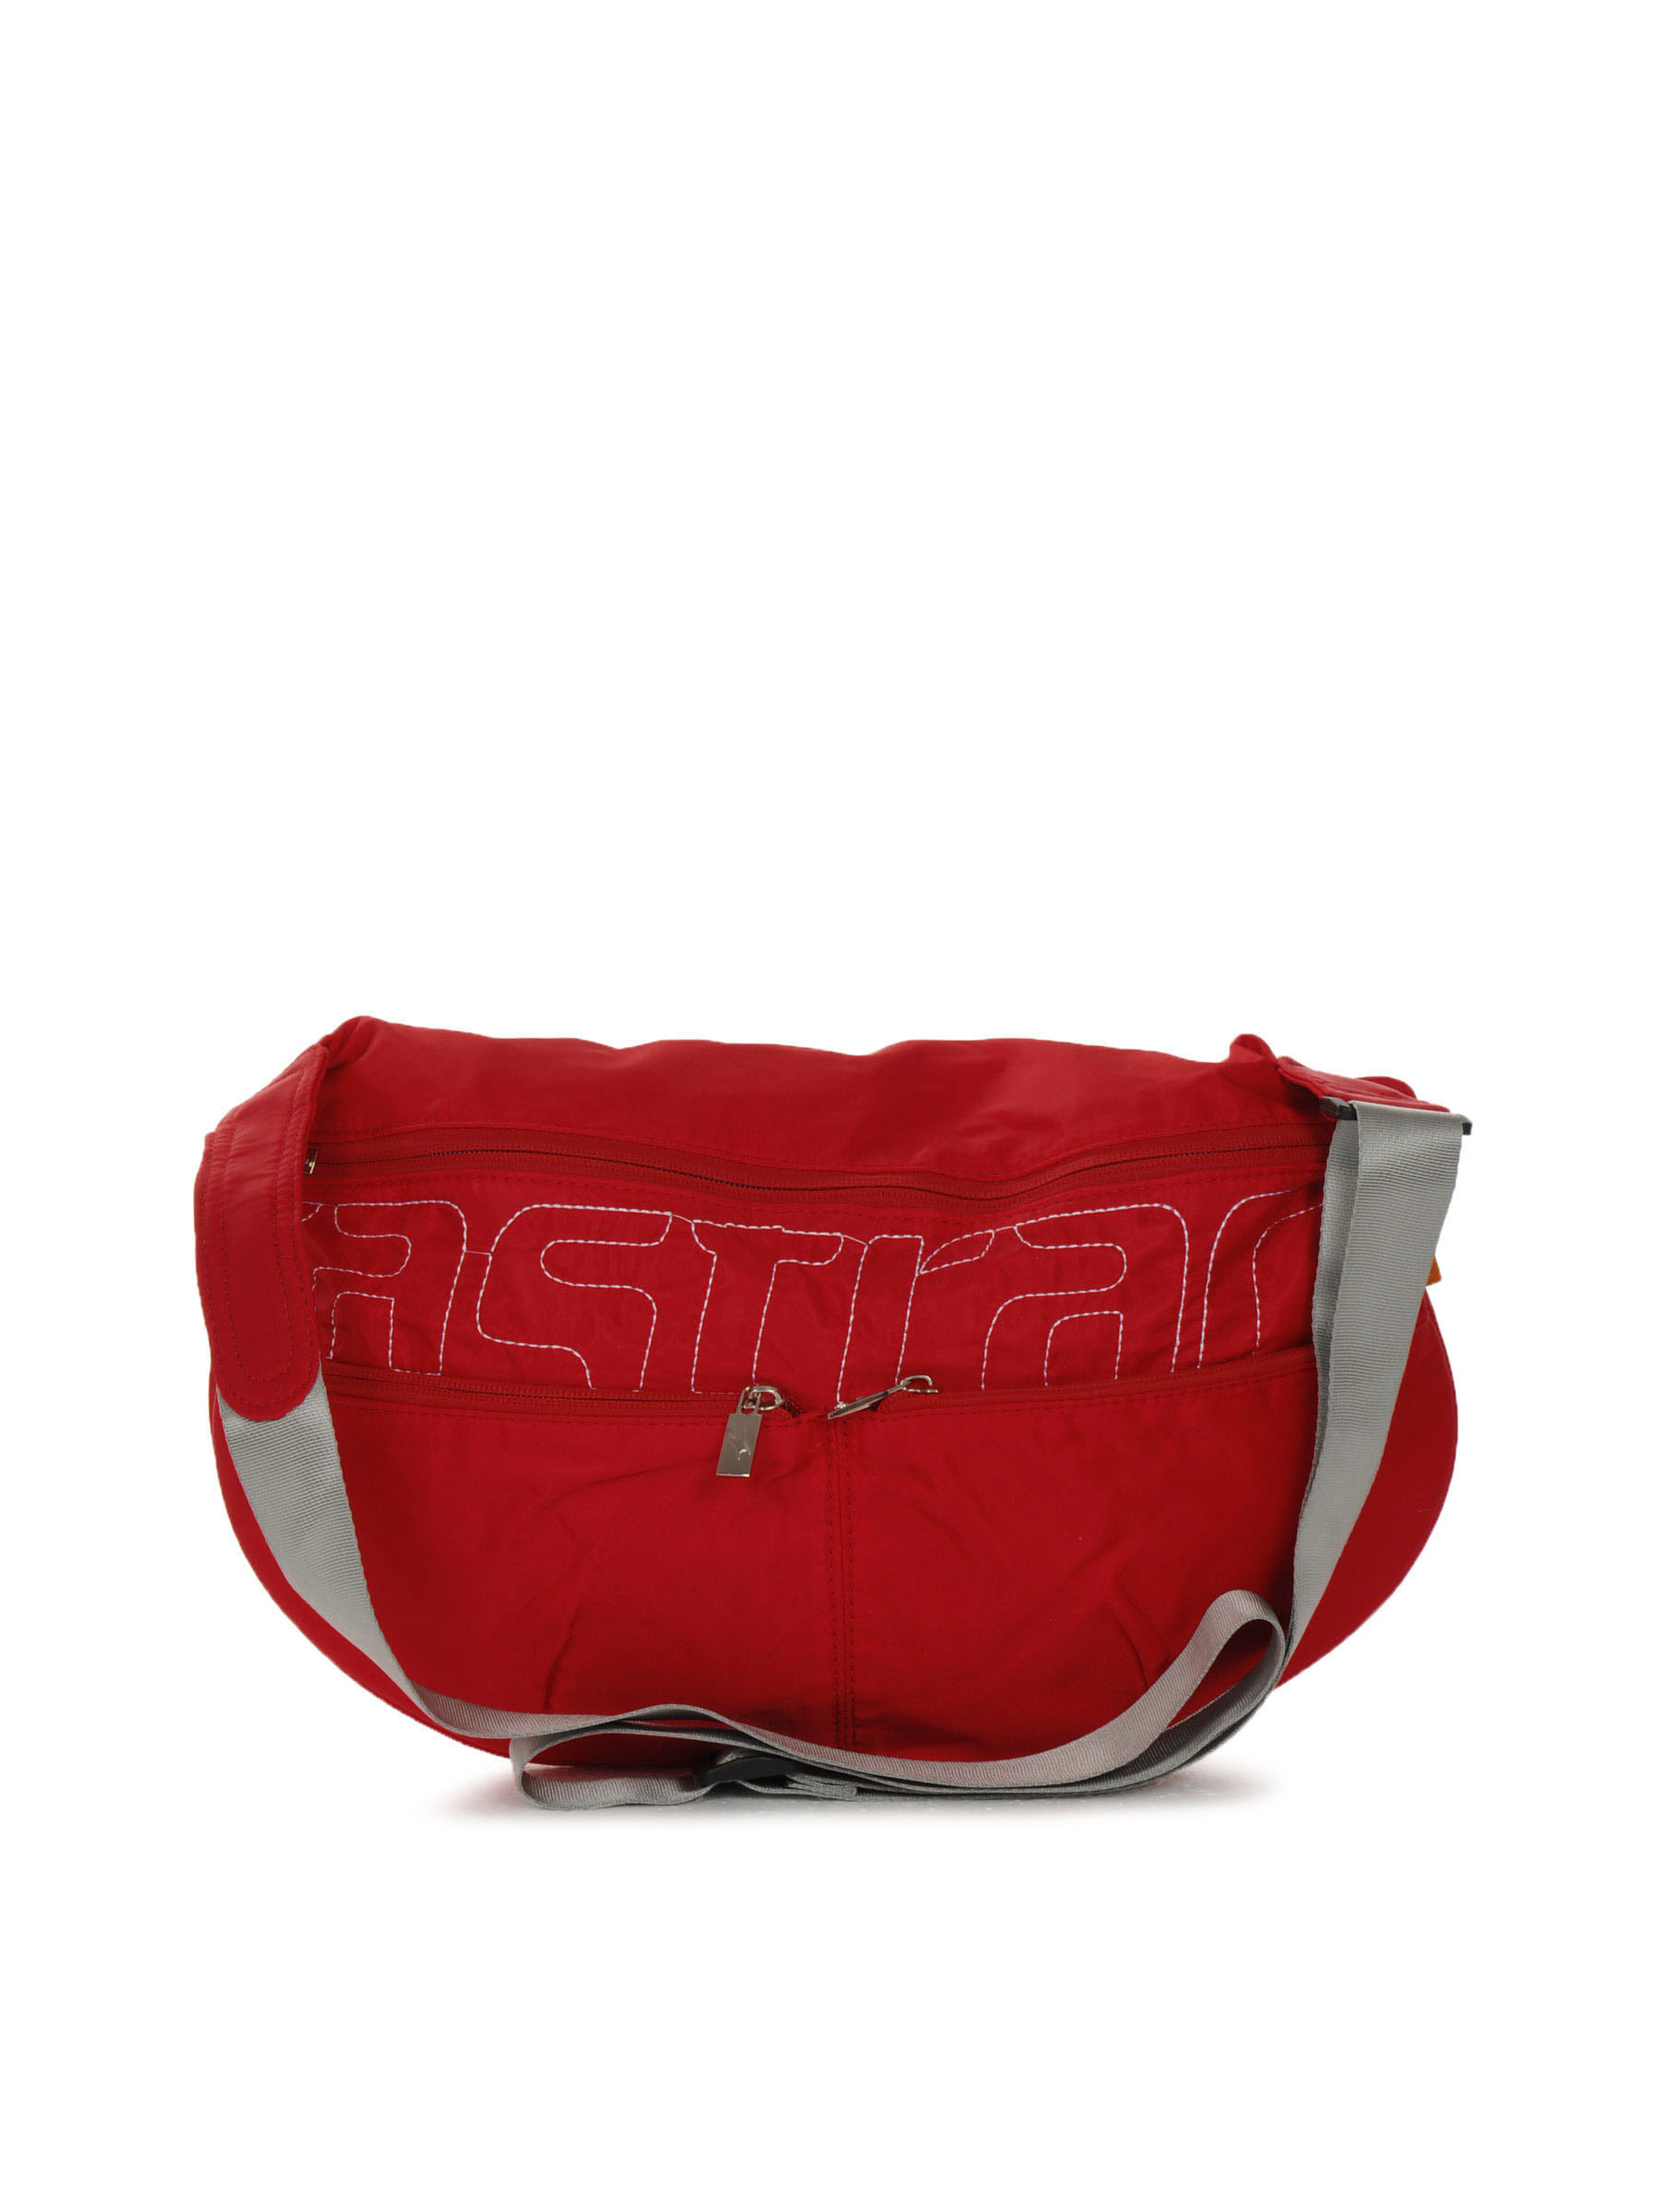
Fastrack Women Polyester Red Sling Bag
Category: Accessories / Bags / Handbags
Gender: Women
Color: Red
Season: Winter 2016
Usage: Casual